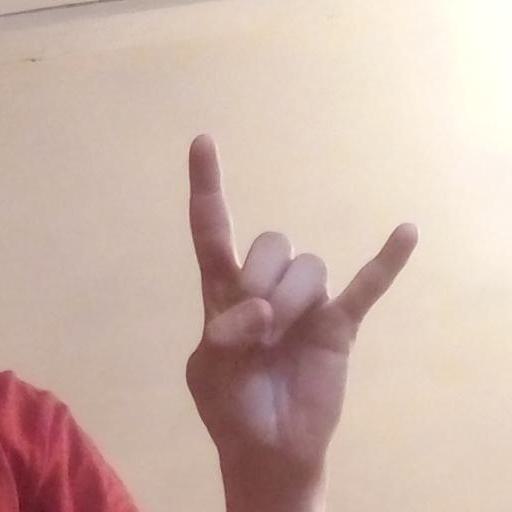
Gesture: rock